Abortion in Missouri

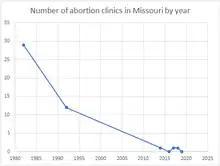
Number of abortion clinics in Missouri by year up to 2019

Following the "Roe v. Wade" ruling, several abortion clinics were quickly set up in the state. These included private suppliers, many of which remained in the state during the 1980s. Reproductive Health Services was a non-profit that provided abortion services in the state operating during that time. Between 1982 and 1992, the number of abortion clinics in the state decreased by 17, going from 29 in 1982 to 12 in 1992.